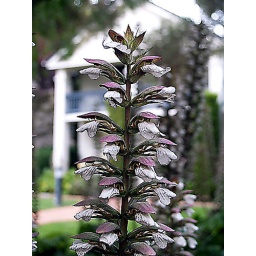
Monterey flowers with home in background